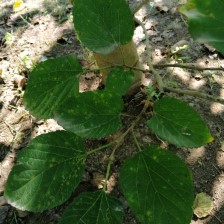
Variety: WhiteKing